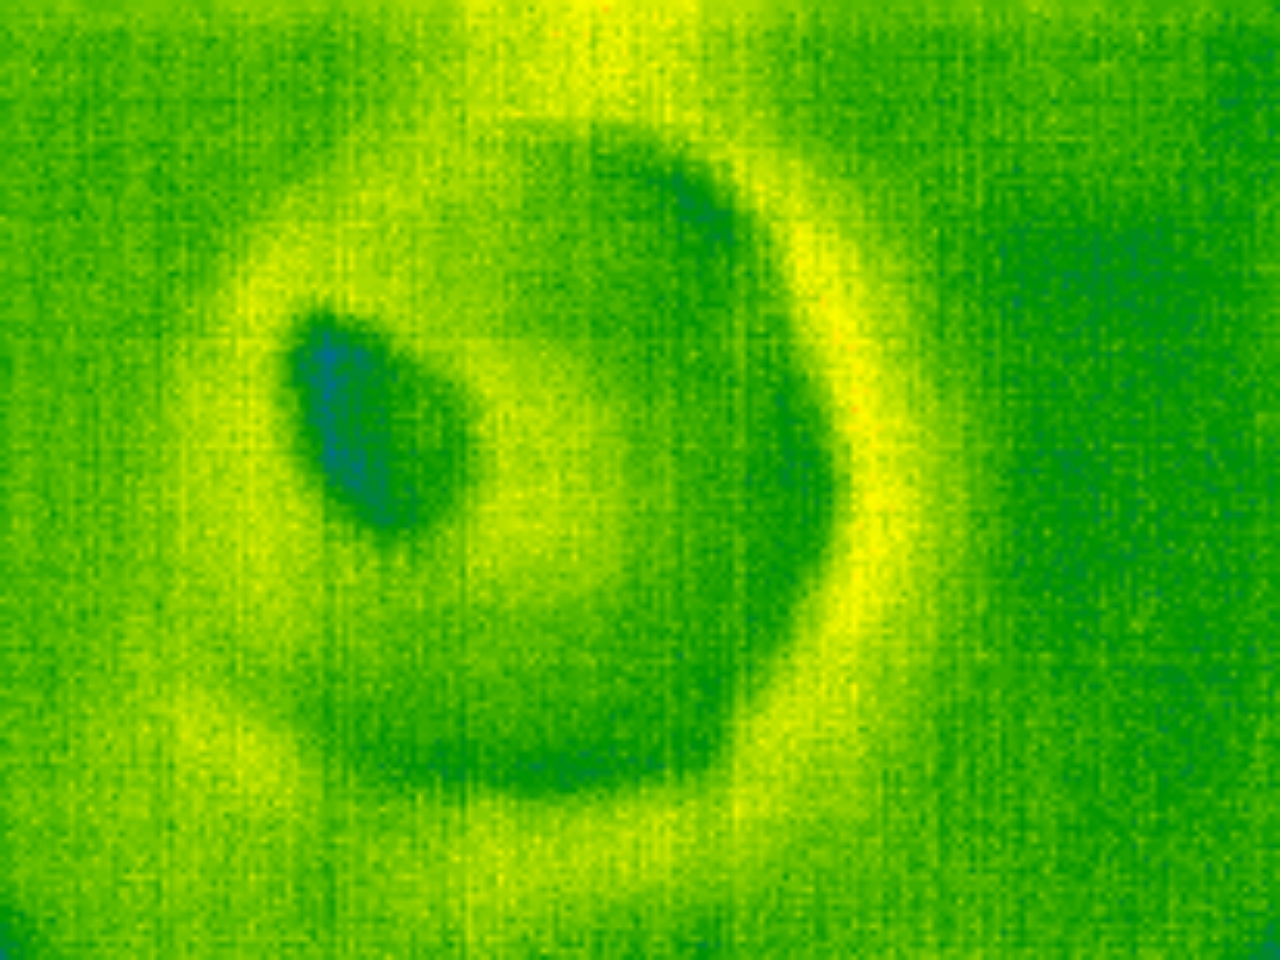
Label: No Defect